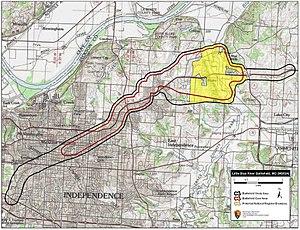
La bataille de Little Blue River est une bataille mineure de la guerre de Sécession, livrée le 21 octobre 1864, dans le comté de Jackson, Missouri pendant l'expédition du Missouri de Price de cette année-là. C'est l'ouverture de la seconde bataille d'Independence, qui commence ce jour-là et est essentiellement un prolongement de cet engagement. Cela aboutit ensuite à la bataille de Westport le 23 octobre, la défaite de Price et la fin des opérations militaires majeures confédérées dans le Missouri.